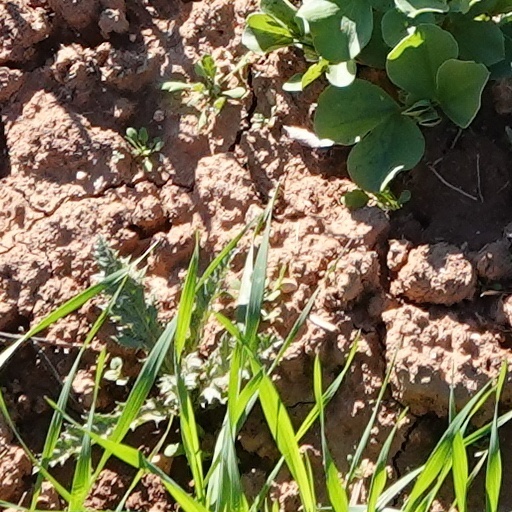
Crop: wheat